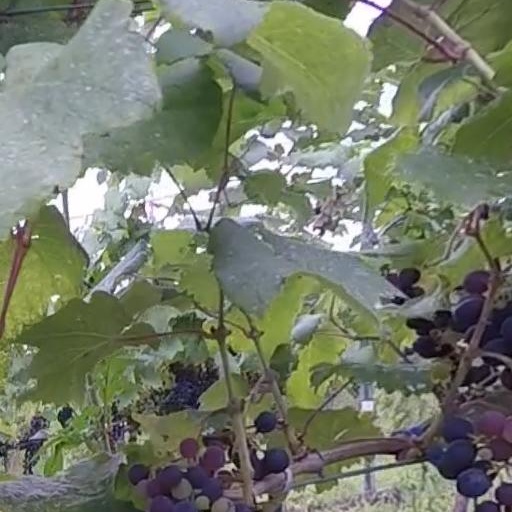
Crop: grape